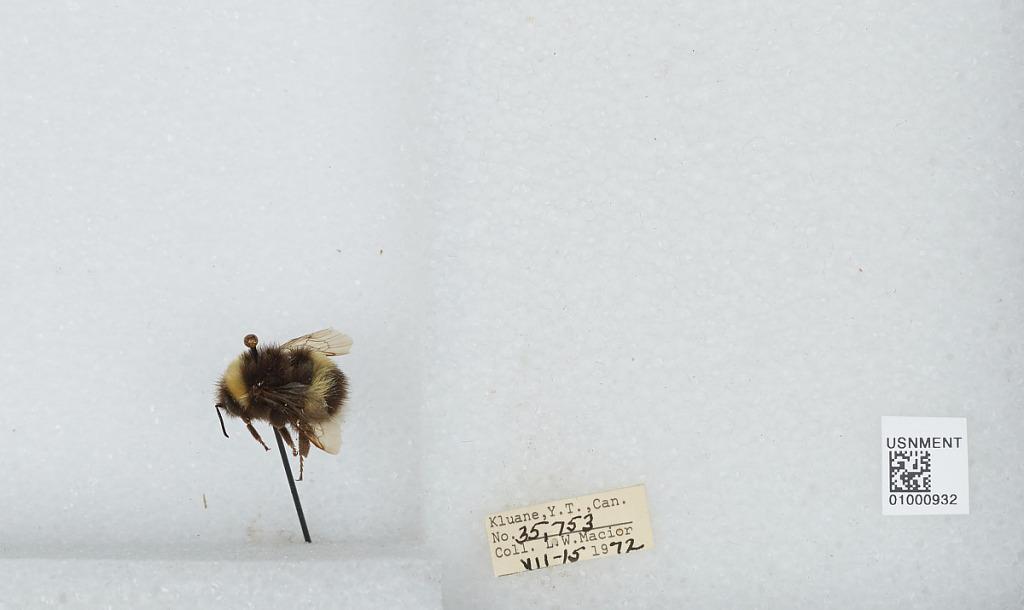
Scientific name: Bombus (Bombus) lucorum (Linnaeus)
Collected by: L. Macior
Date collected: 1972-7-15
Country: Canada
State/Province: Yukon Territory
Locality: Kluane
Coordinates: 60.75, -139.5